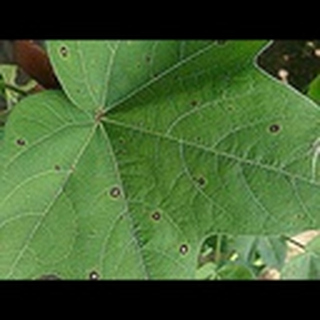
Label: cotton_target_spot